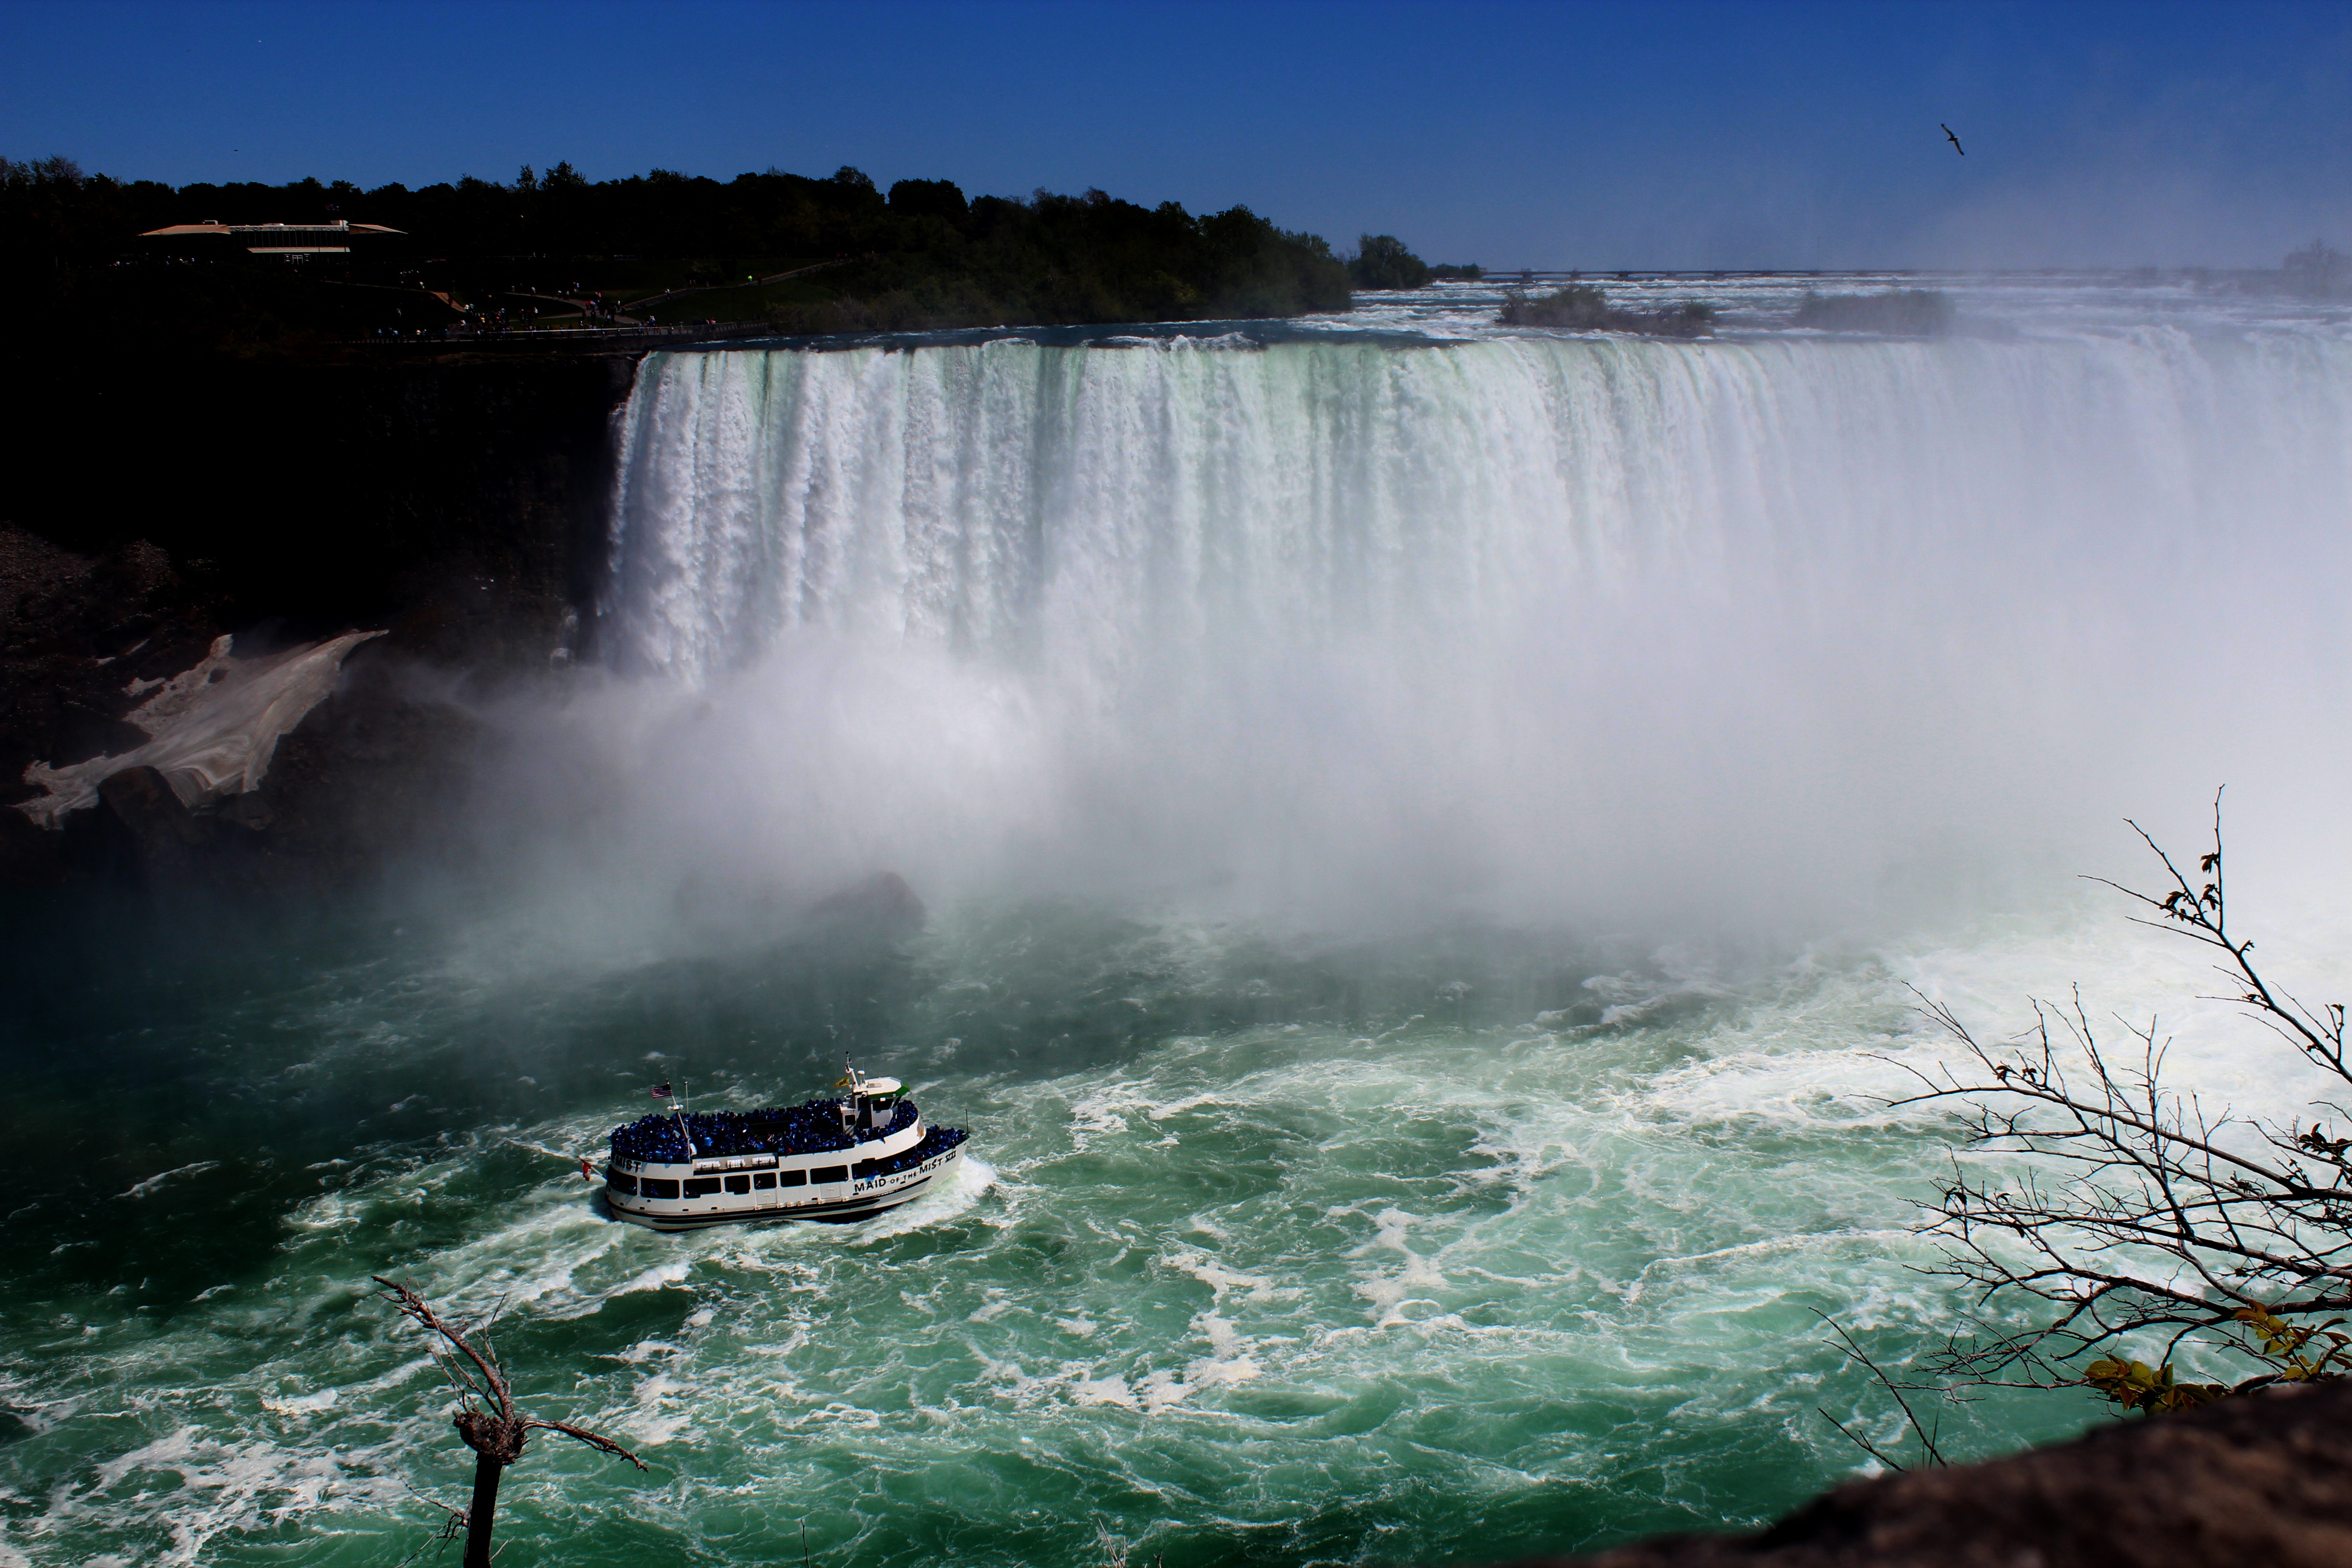
sea, water, nature, waterfall, sky, wave, river, ship, vehicle, rapid, body of water, boating, canada, falls, niagara, water feature, properties, niagara falls, atmospheric phenomenon, wind wave